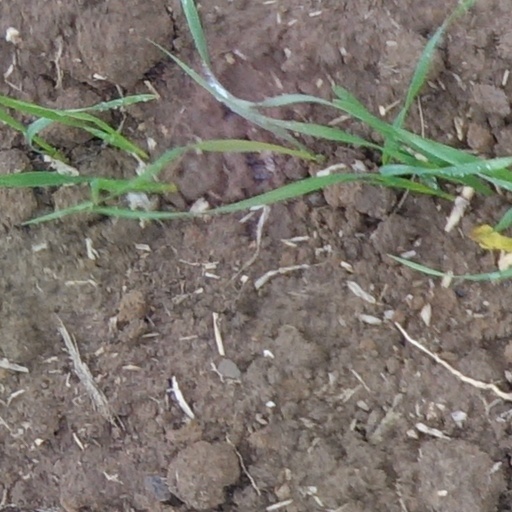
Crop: wheat